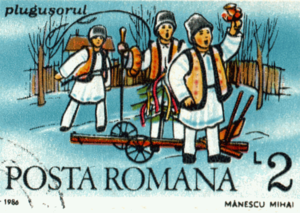
Les colinde sont des chants qui peuvent être chantés ou déclamés, et que l'on pouvait entendre couramment dans les villages lors de la période de Noël en Europe de l'Est. Cet article décrit ceux chantés en Roumanie et Moldavie. Il s'agit d'une tradition devenue chrétienne, mais d'origine païenne. De nos jours, dans les grandes villes, elle se perd ou devient virtuelle. On fête alors Noël de plus en plus en famille, et on désigne à tort comme une colindă n'importe quel chant de Noël, comme les hymnes religieux chantés par les chœurs dans les églises. En roumain le verbe a colinda signifie « marcher en chantant » ou « chanter en marchant » et par extension plus familièrement « faire un tour », « parcourir du pays ».